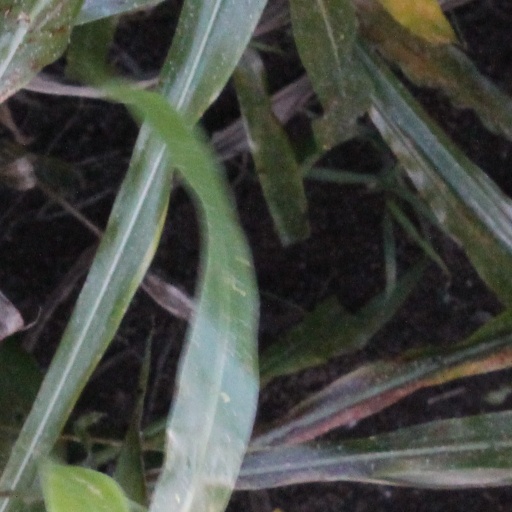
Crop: sorghum